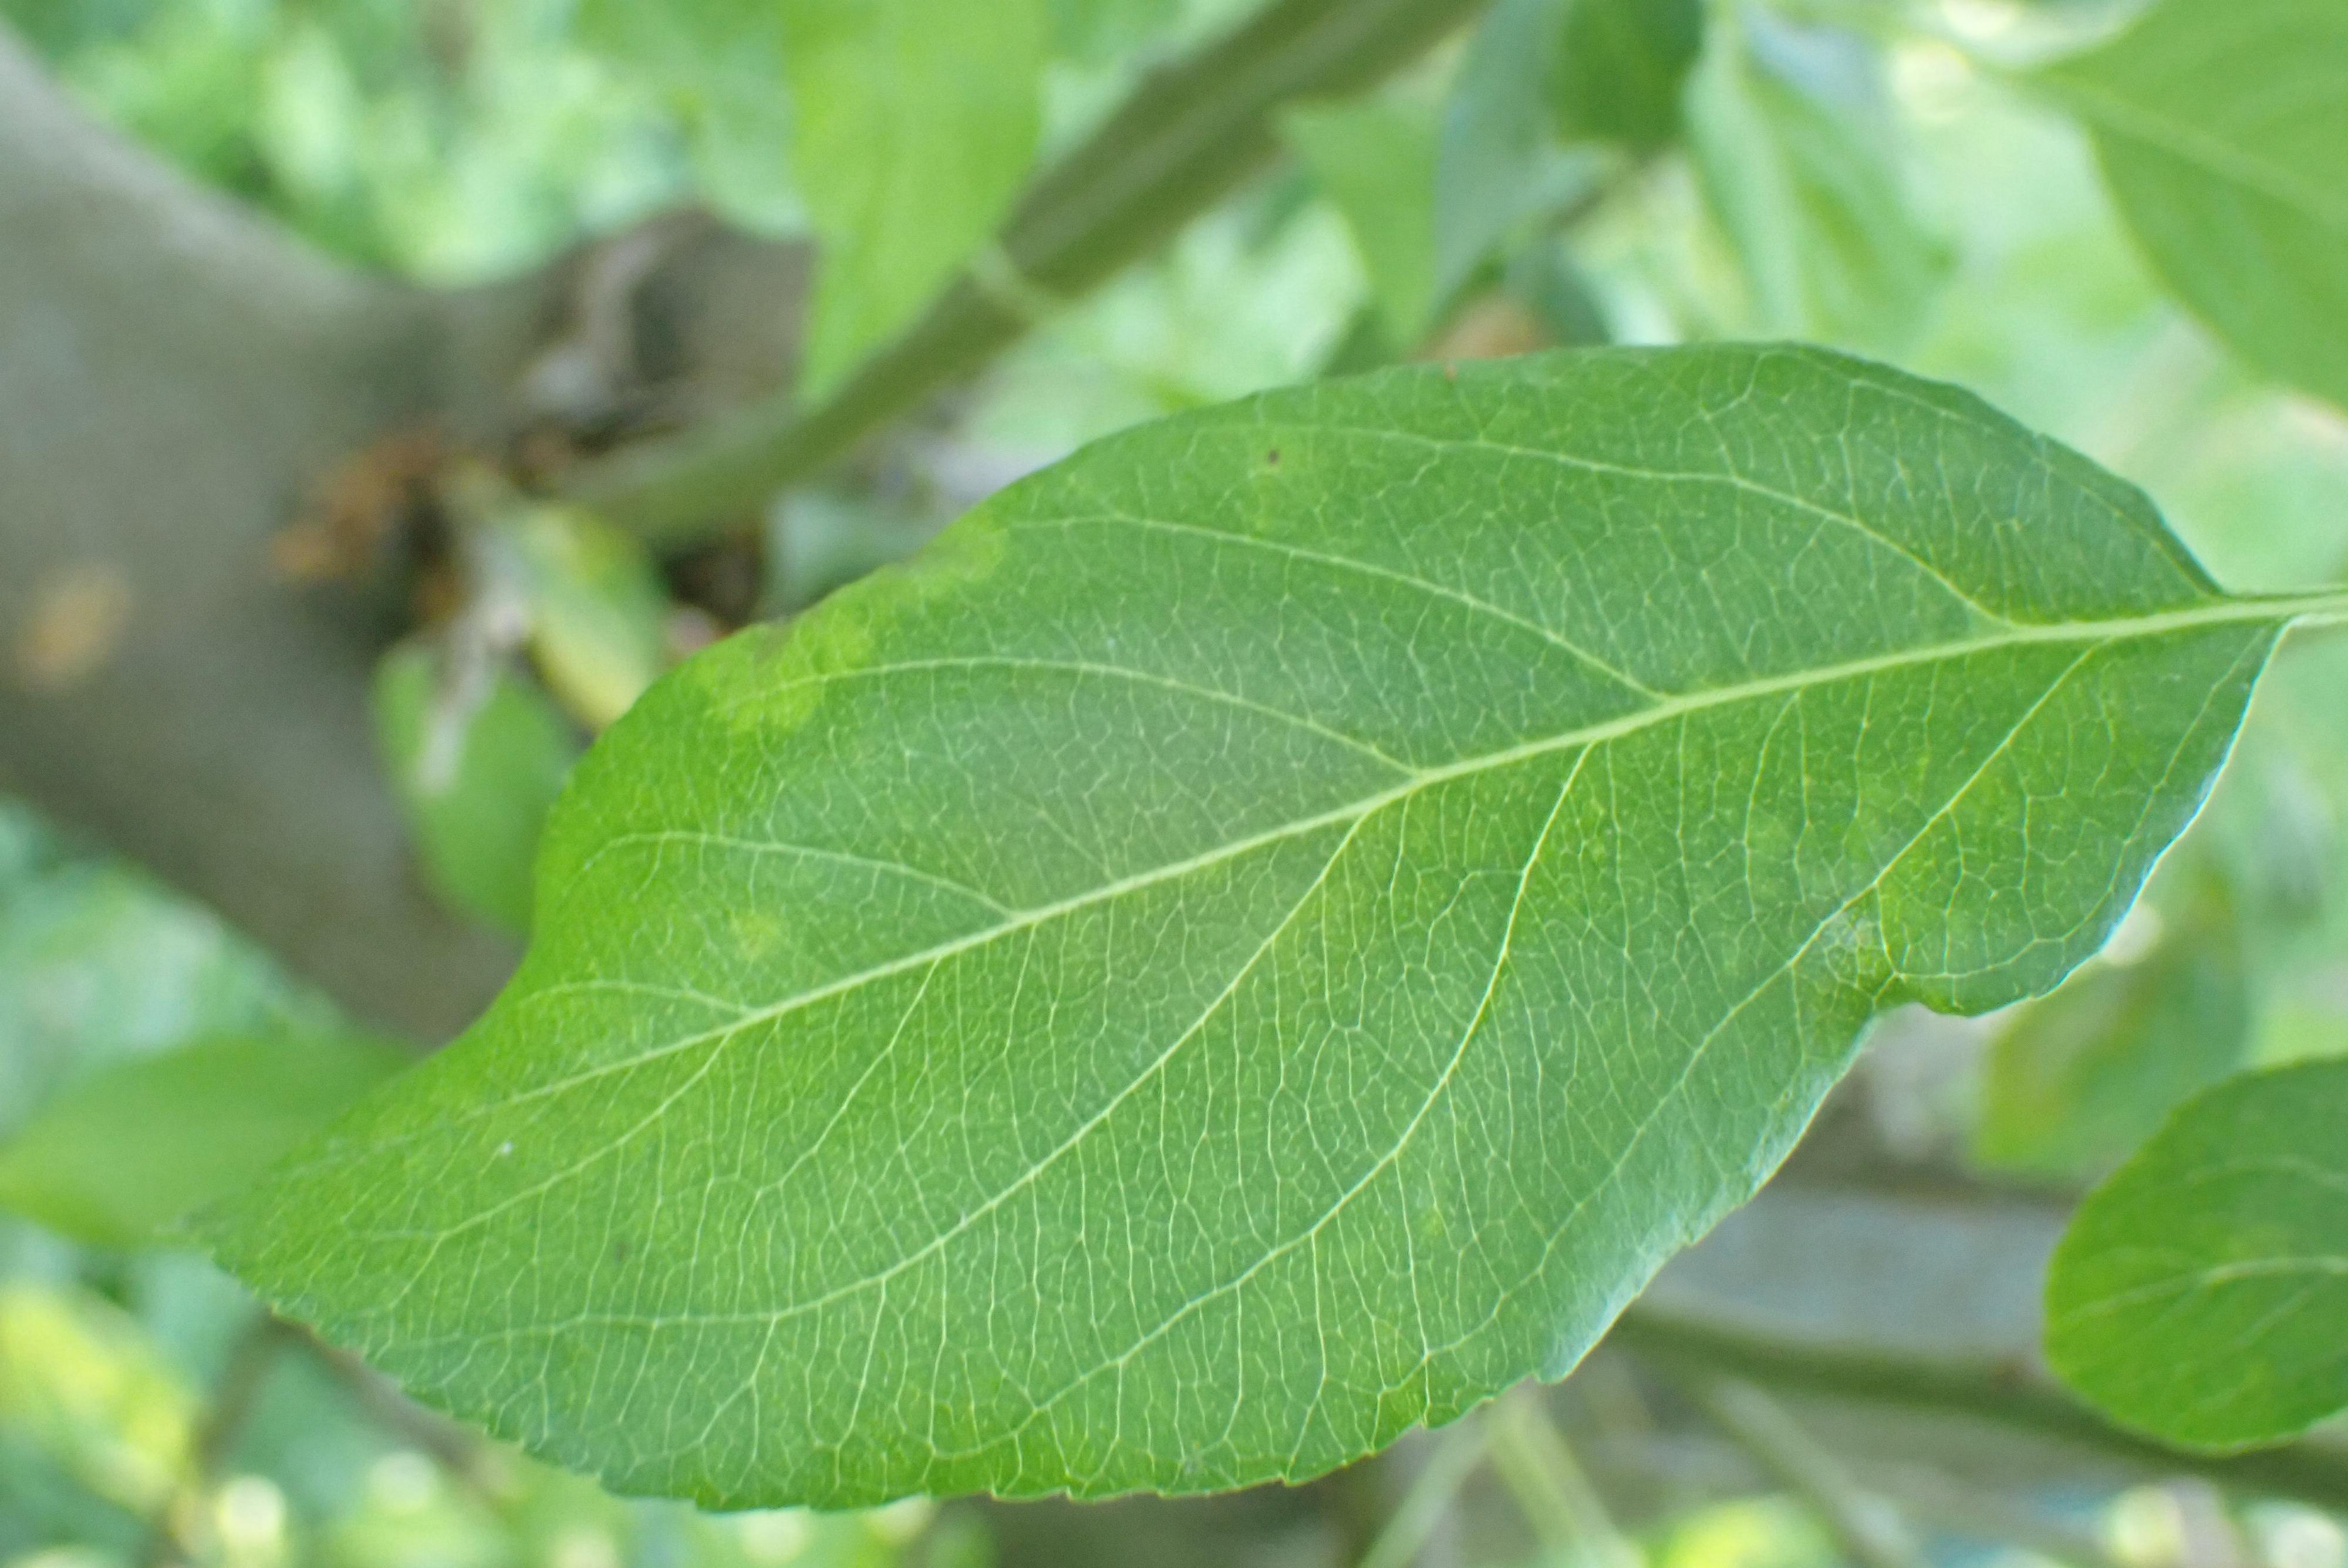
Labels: scab